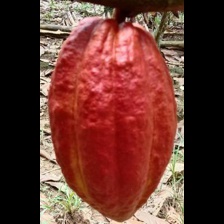
Label: sana